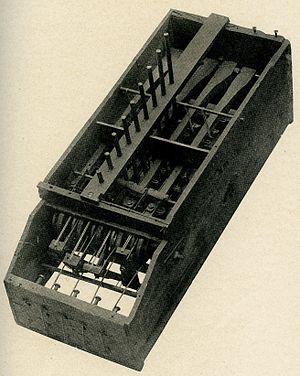
Inventé aux États-Unis par Dorr E. Felt en 1887, le Comptomètre, ou Comptometer est la première machine à calculer à clavier direct à avoir connu un succès commercial réel. Un clavier direct est extrêmement rapide car chaque touche ajoute ou soustrait sa valeur au total dès qu'elle est enfoncée et tous les doigts de la main peuvent être utilisés simultanément. C'est ainsi que le Comptomètre fut appelé la mitrailleuse du bureau dans des publicités de la Première Guerre mondiale.